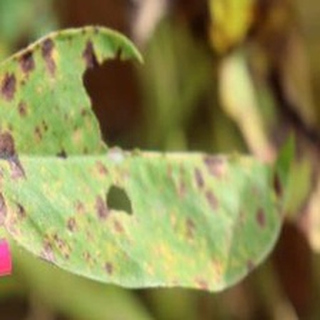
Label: groundnut_late_leaf_spot